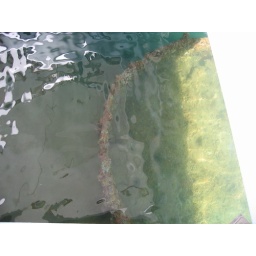
fish in the water at the USS Arizona memorial